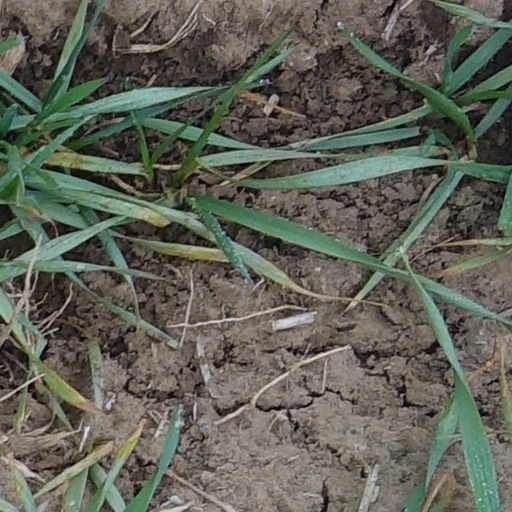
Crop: wheat